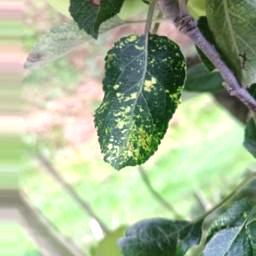
Label: Apple_Mosaic